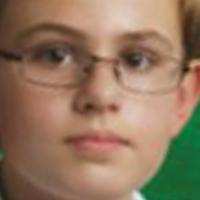
Age group: age 01-10